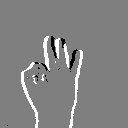
ASL letter: f